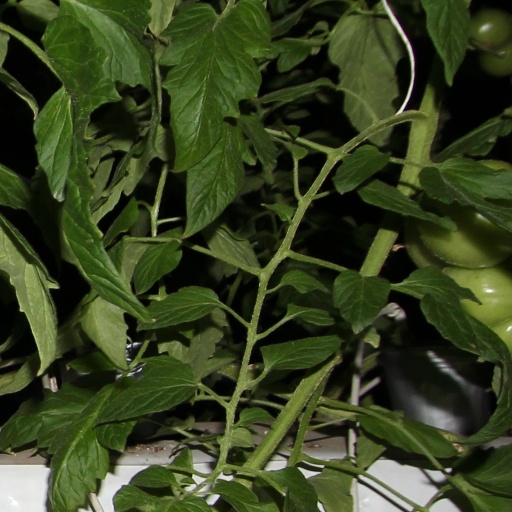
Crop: tomato